Gaelic nobility of Ireland

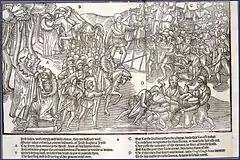
The Irish Gaelic chieftain receives the priest's blessing before departing to fight the English, who are shown in full armour, from "The Image of Irelande", 1581

This article concerns the Gaelic nobility of Ireland from ancient to modern times. It only partly overlaps with Chiefs of the Name because it excludes Scotland and other discussion. It is one of three groups of Irish nobility, the others being those nobles descended from the Hiberno-Normans and those granted titles of nobility in the Peerage of Ireland.